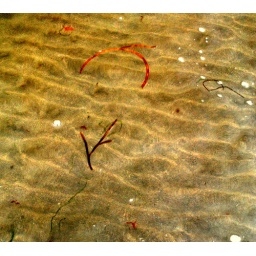
sea weed in water at beach muckross kilcar co donegal 10/7/10